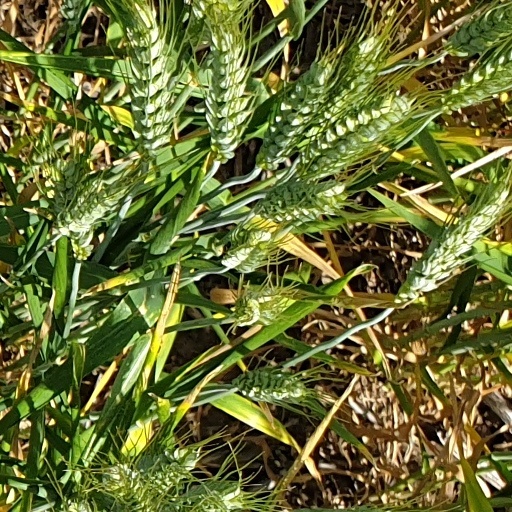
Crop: wheat